Corruption in Bangladesh

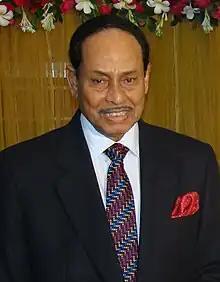
Hussain Muhammad Ershad convicted in Janata Tower Case

On 16 October 2008, it has been reported that the Interpol found the trace of a deposit of BD taka 141.5 million with a bank in Hong Kong of former foreign minister M Morshed Khan. Both he and his son Faisal Morshed Khan have been convicted in several cases relating to corruption, hiding wealth information, land grabbing and criminal activities after the caretaker government came to power in January 2007. Both of them are fugitive from 2007. On 5 June 2016, High Court ordered freezing of Morshed Khan, his wife and son's Hong Kong bank accounts.